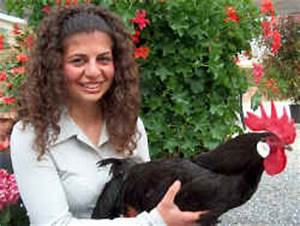
Label: chicken